Pasar Kliwon, Pasar Kliwon, Surakarta

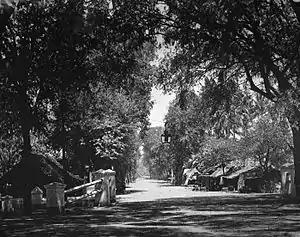
Pasar Kliwon Village, circa 1857 to 1874

Pasar Kliwon is a village in the Pasar Kliwon in Surakarta, Central Java, Indonesia.